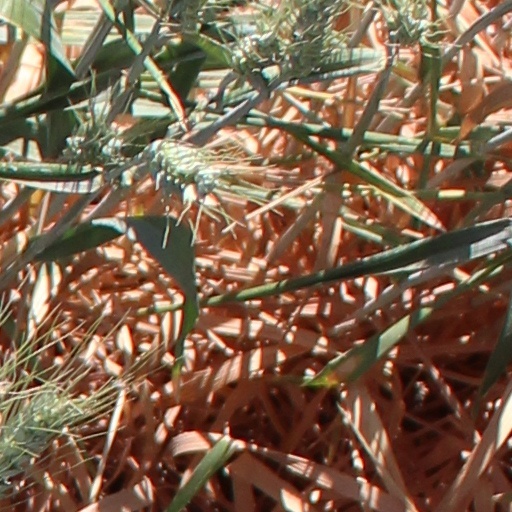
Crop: wheat